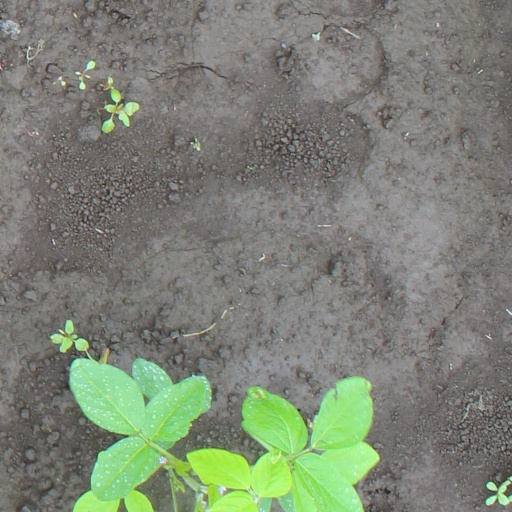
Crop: soybean